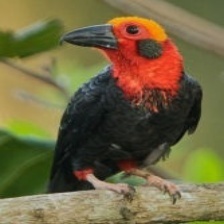
Species: BORNEAN BRISTLEHEAD
Scientific name: PITYRIASIS GYMNOCEPHALA